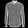
Label: Shirt